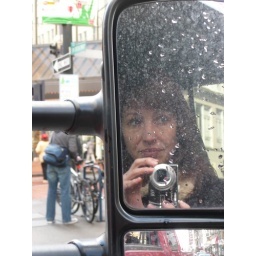
self portrait in a dirty window